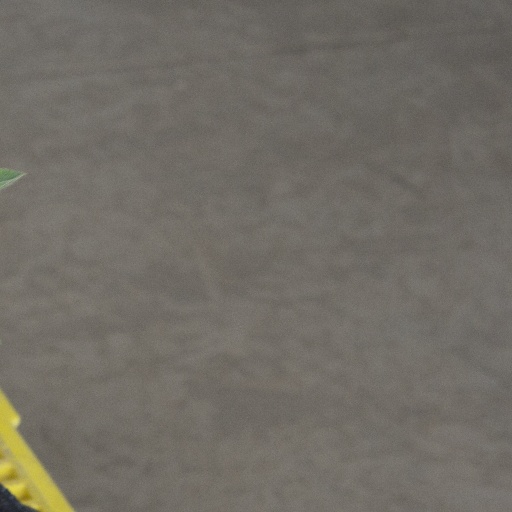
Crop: soybean